Amit Rawal

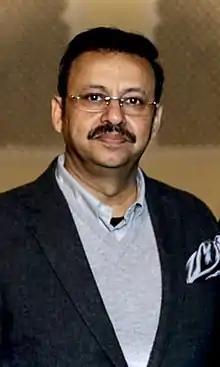

Amit Rawal (born 21 September 1963) is an Indian judge of the Kerala High Court, the highest court in the Indian state of Kerala and in the Union Territory of Lakshadweep, which is headquartered at Ernakulam, Kochi.